Zachary Smith Reynolds

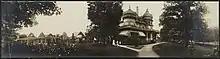
Reynolds children and unknown adult in front of the Reynolds family 666 West Fifth Street mansion, site of the present-day Forsyth Central Library.

The Reynolds family initially lived in a Queen Anne-style Victorian mansion at 666 West Fifth Street in Winston-Salem, in a neighborhood known as "Millionaire's Row," alongside other members of the family as well as important RJR executives. While living at the mansion, Smith's mother began to design a country estate, the future Reynolda House. Agriculture and country living were very stylish among wealthy Americans during this period; Mrs. Reynolds herself was subscribed to fashionable publications such as "Town and Country", "Women's Home Companion" and "Country Life in America".